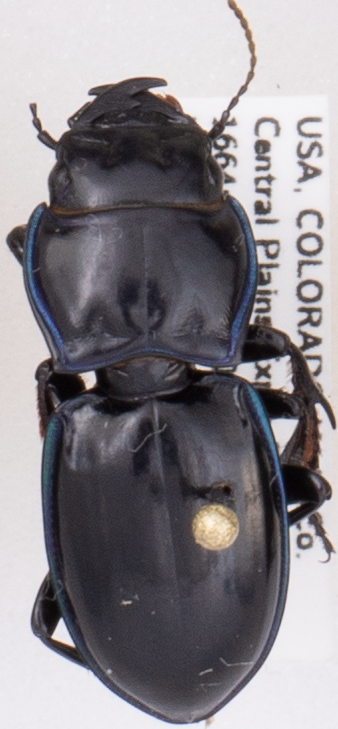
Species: Pasimachus elongatus
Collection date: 2019-07-17
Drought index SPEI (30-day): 0.734
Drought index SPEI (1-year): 0.71
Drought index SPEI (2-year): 0.498